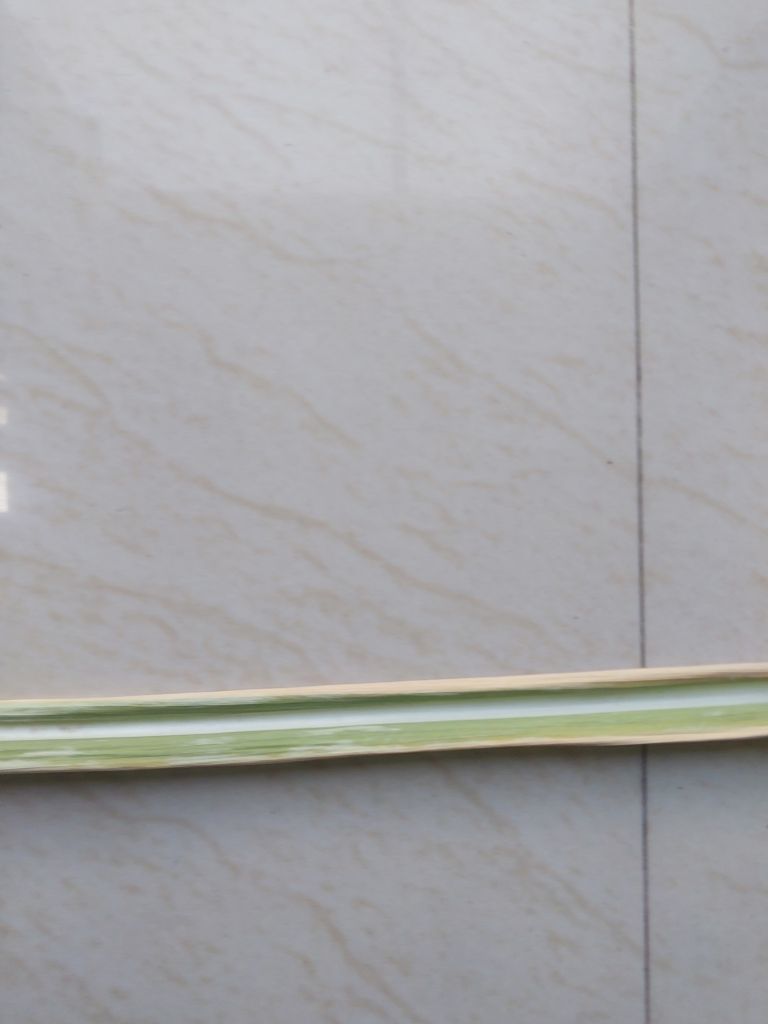
Label: Banded Chlorosis